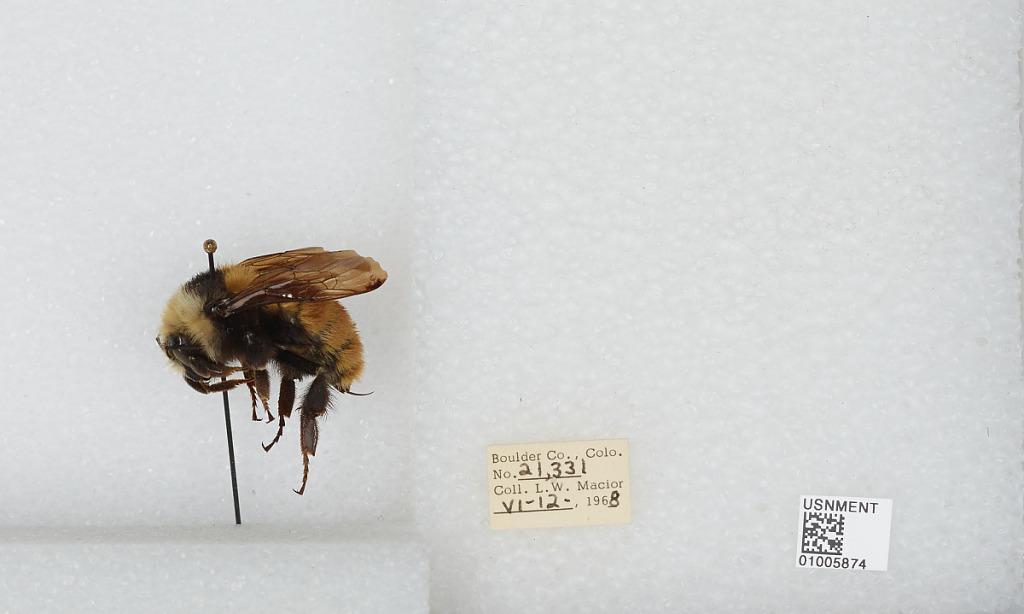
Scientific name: Bombus (Subterraneobombus) appositus Cresson
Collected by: L. Macior
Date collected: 1968-6-12
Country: United States
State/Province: Colorado
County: Boulder
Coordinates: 40.09, -105.36